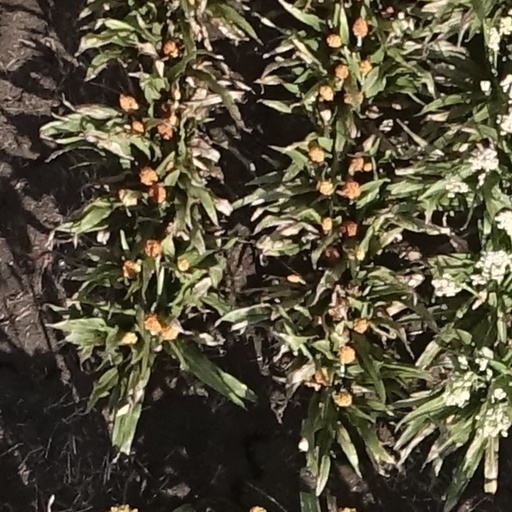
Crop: sorghum